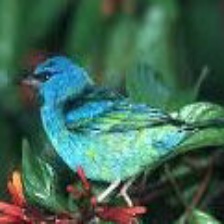
Species: BLUE DACNIS
Scientific name: DACNIS CAYANA